Death of Sushant Singh Rajput

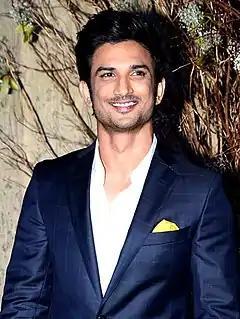
Rajput in 2016

On 14 June 2020, Indian actor Sushant Singh Rajput was found dead at his room in Bandra, Mumbai, aged 34. The cause of death was ruled as suicide, with official postmortem reports confirming Rajput died of asphyxia due to hanging. The Mumbai Police launched an investigation into the death, which had become a subject of widespread speculation and rumours.